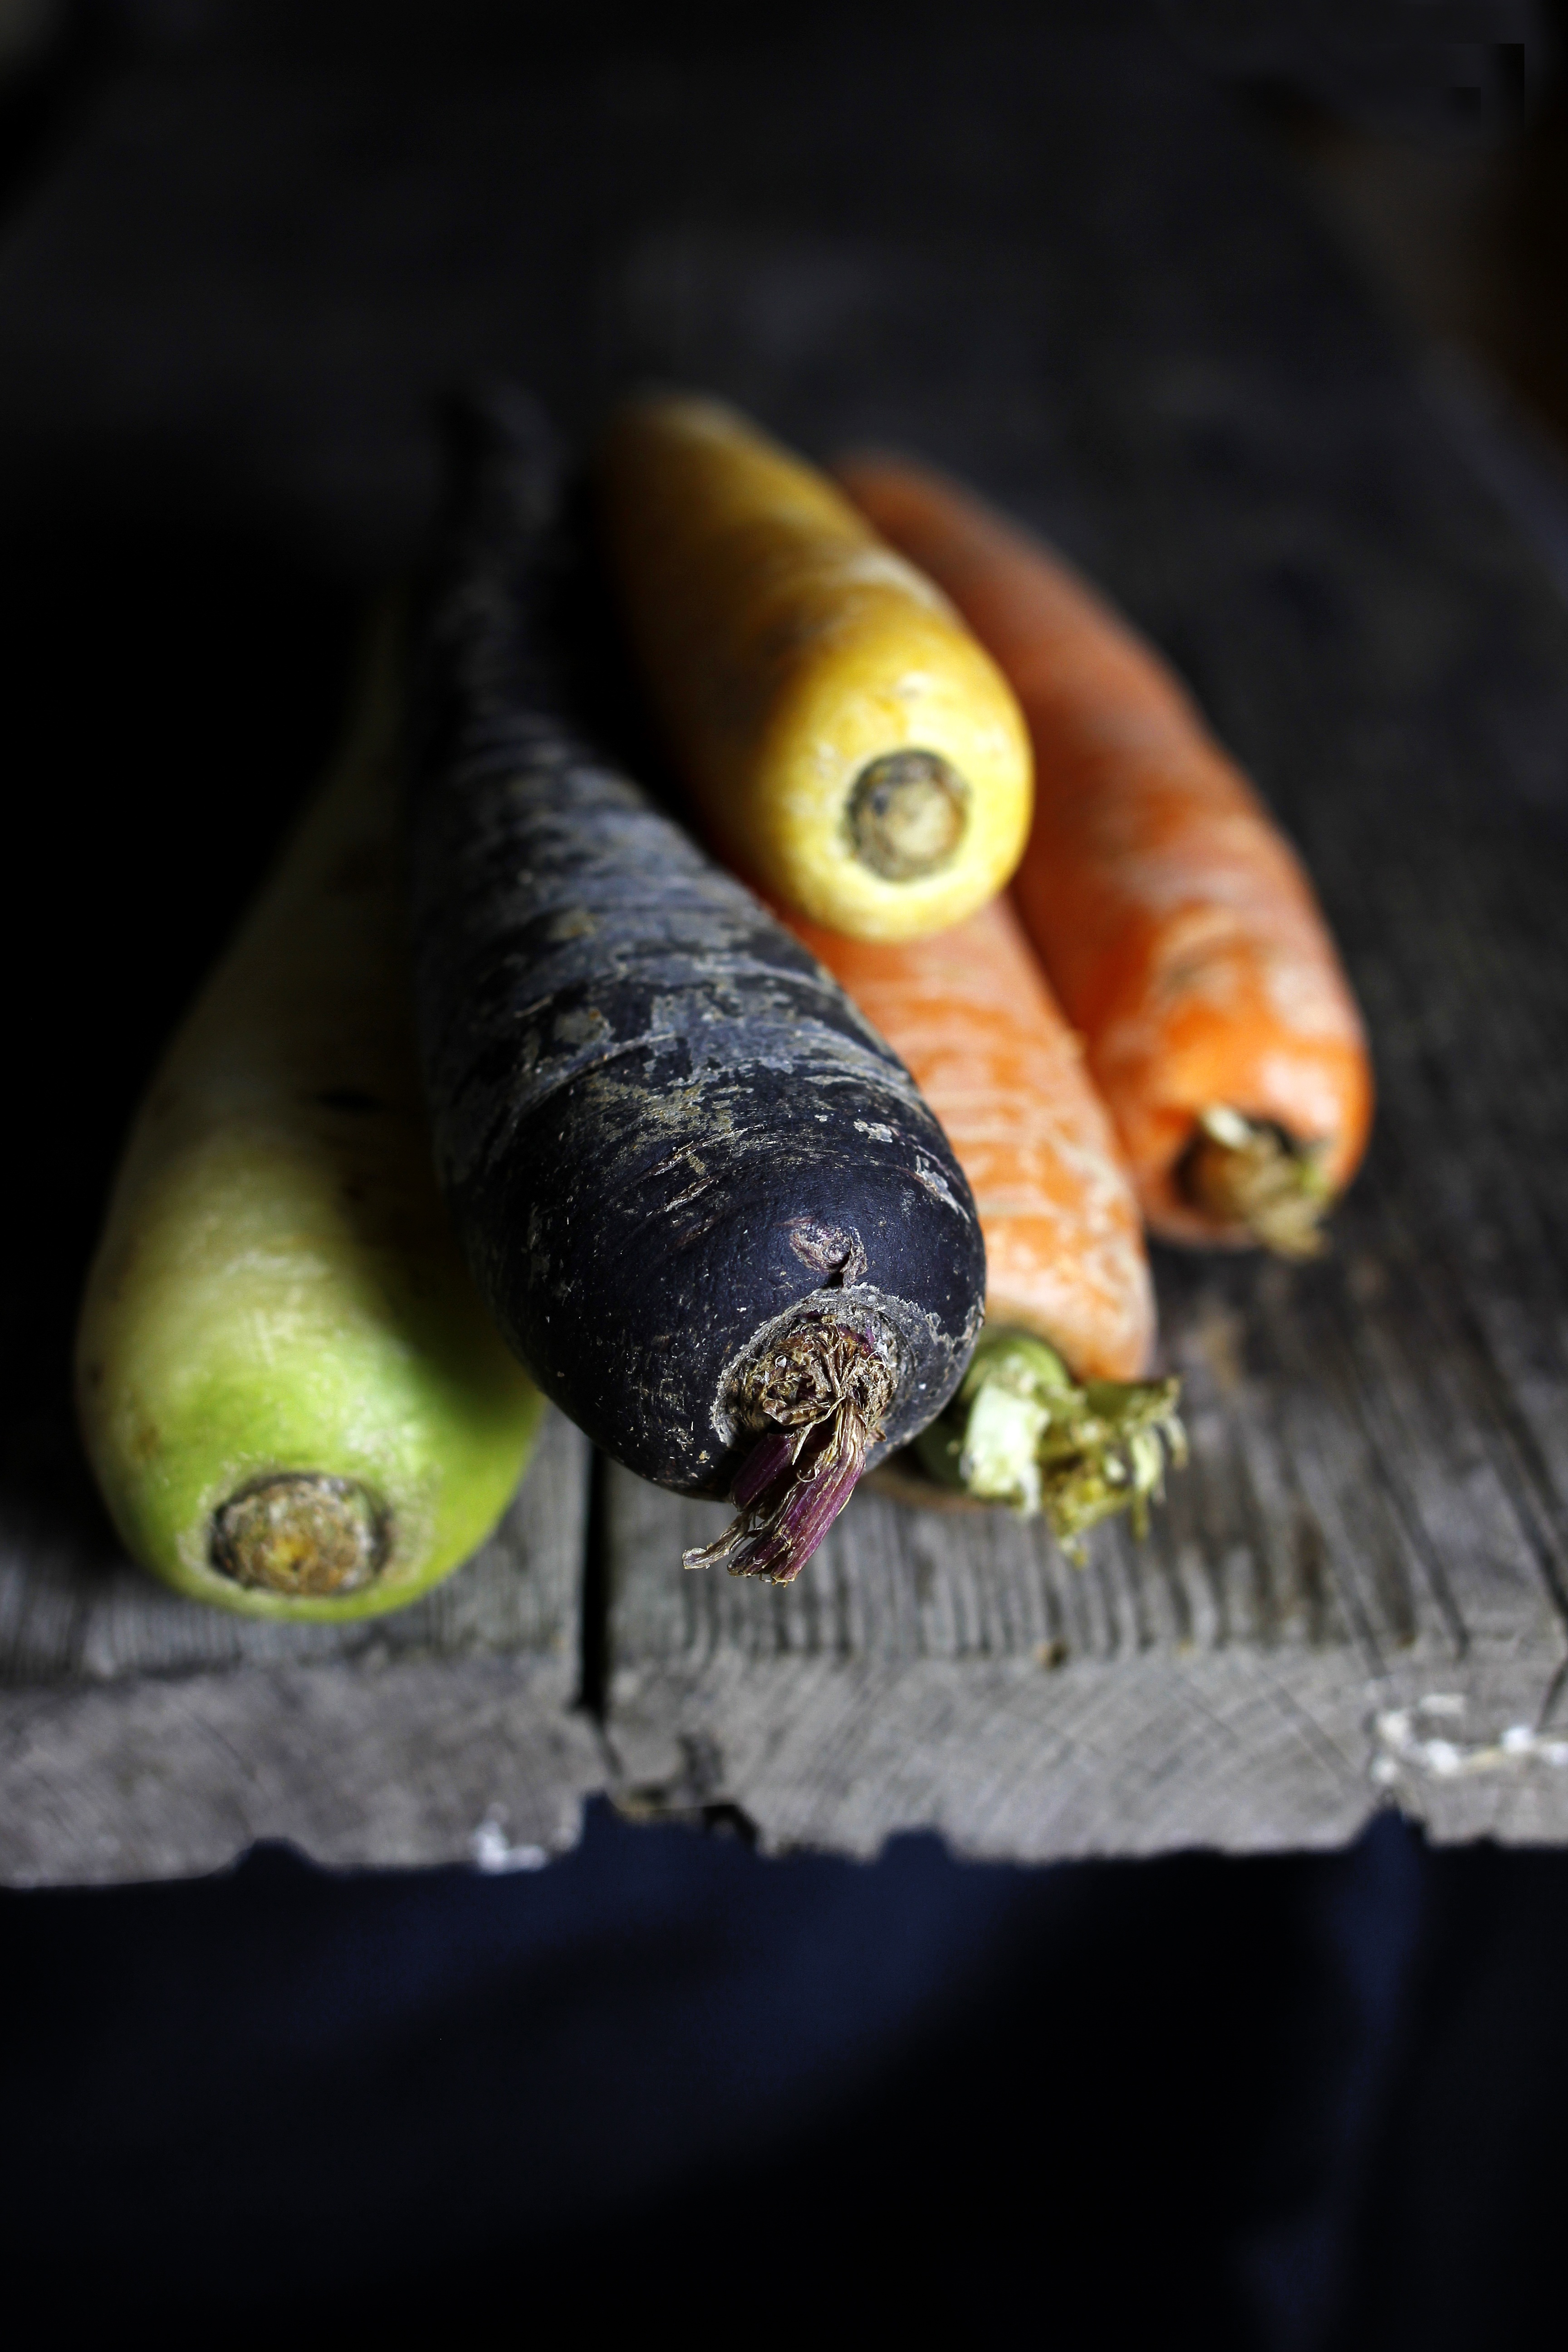
vegetable, insect, amphibian, fauna, carrot, close up, colors, mat, vegetables, vegan, carrots, macro photography